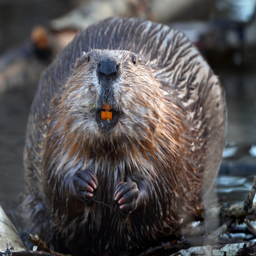
person could be added to the nation 's menus if numbers soar out of control